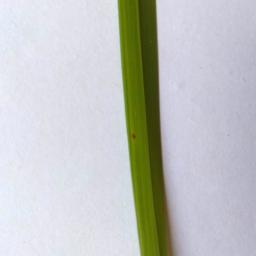
Label: Rice___Brown_Spot